Leon Trotsky

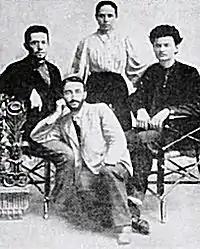
Trotsky's first wife Aleksandra Sokolovskaya (centre) with her brother (left), Trotsky (right), and Dr G. A. Ziv (bottom) in 1897

Trotsky became involved in revolutionary activities in 1896 after moving to the port town of Nikolayev (now Mykolaiv) on the Black Sea. Initially a "narodnik" (revolutionary agrarian socialist populist), he opposed Marxism but was converted by his future first wife, Aleksandra Sokolovskaya. He graduated from high school with first-class honours the same year. His father had intended for him to become a mechanical engineer.